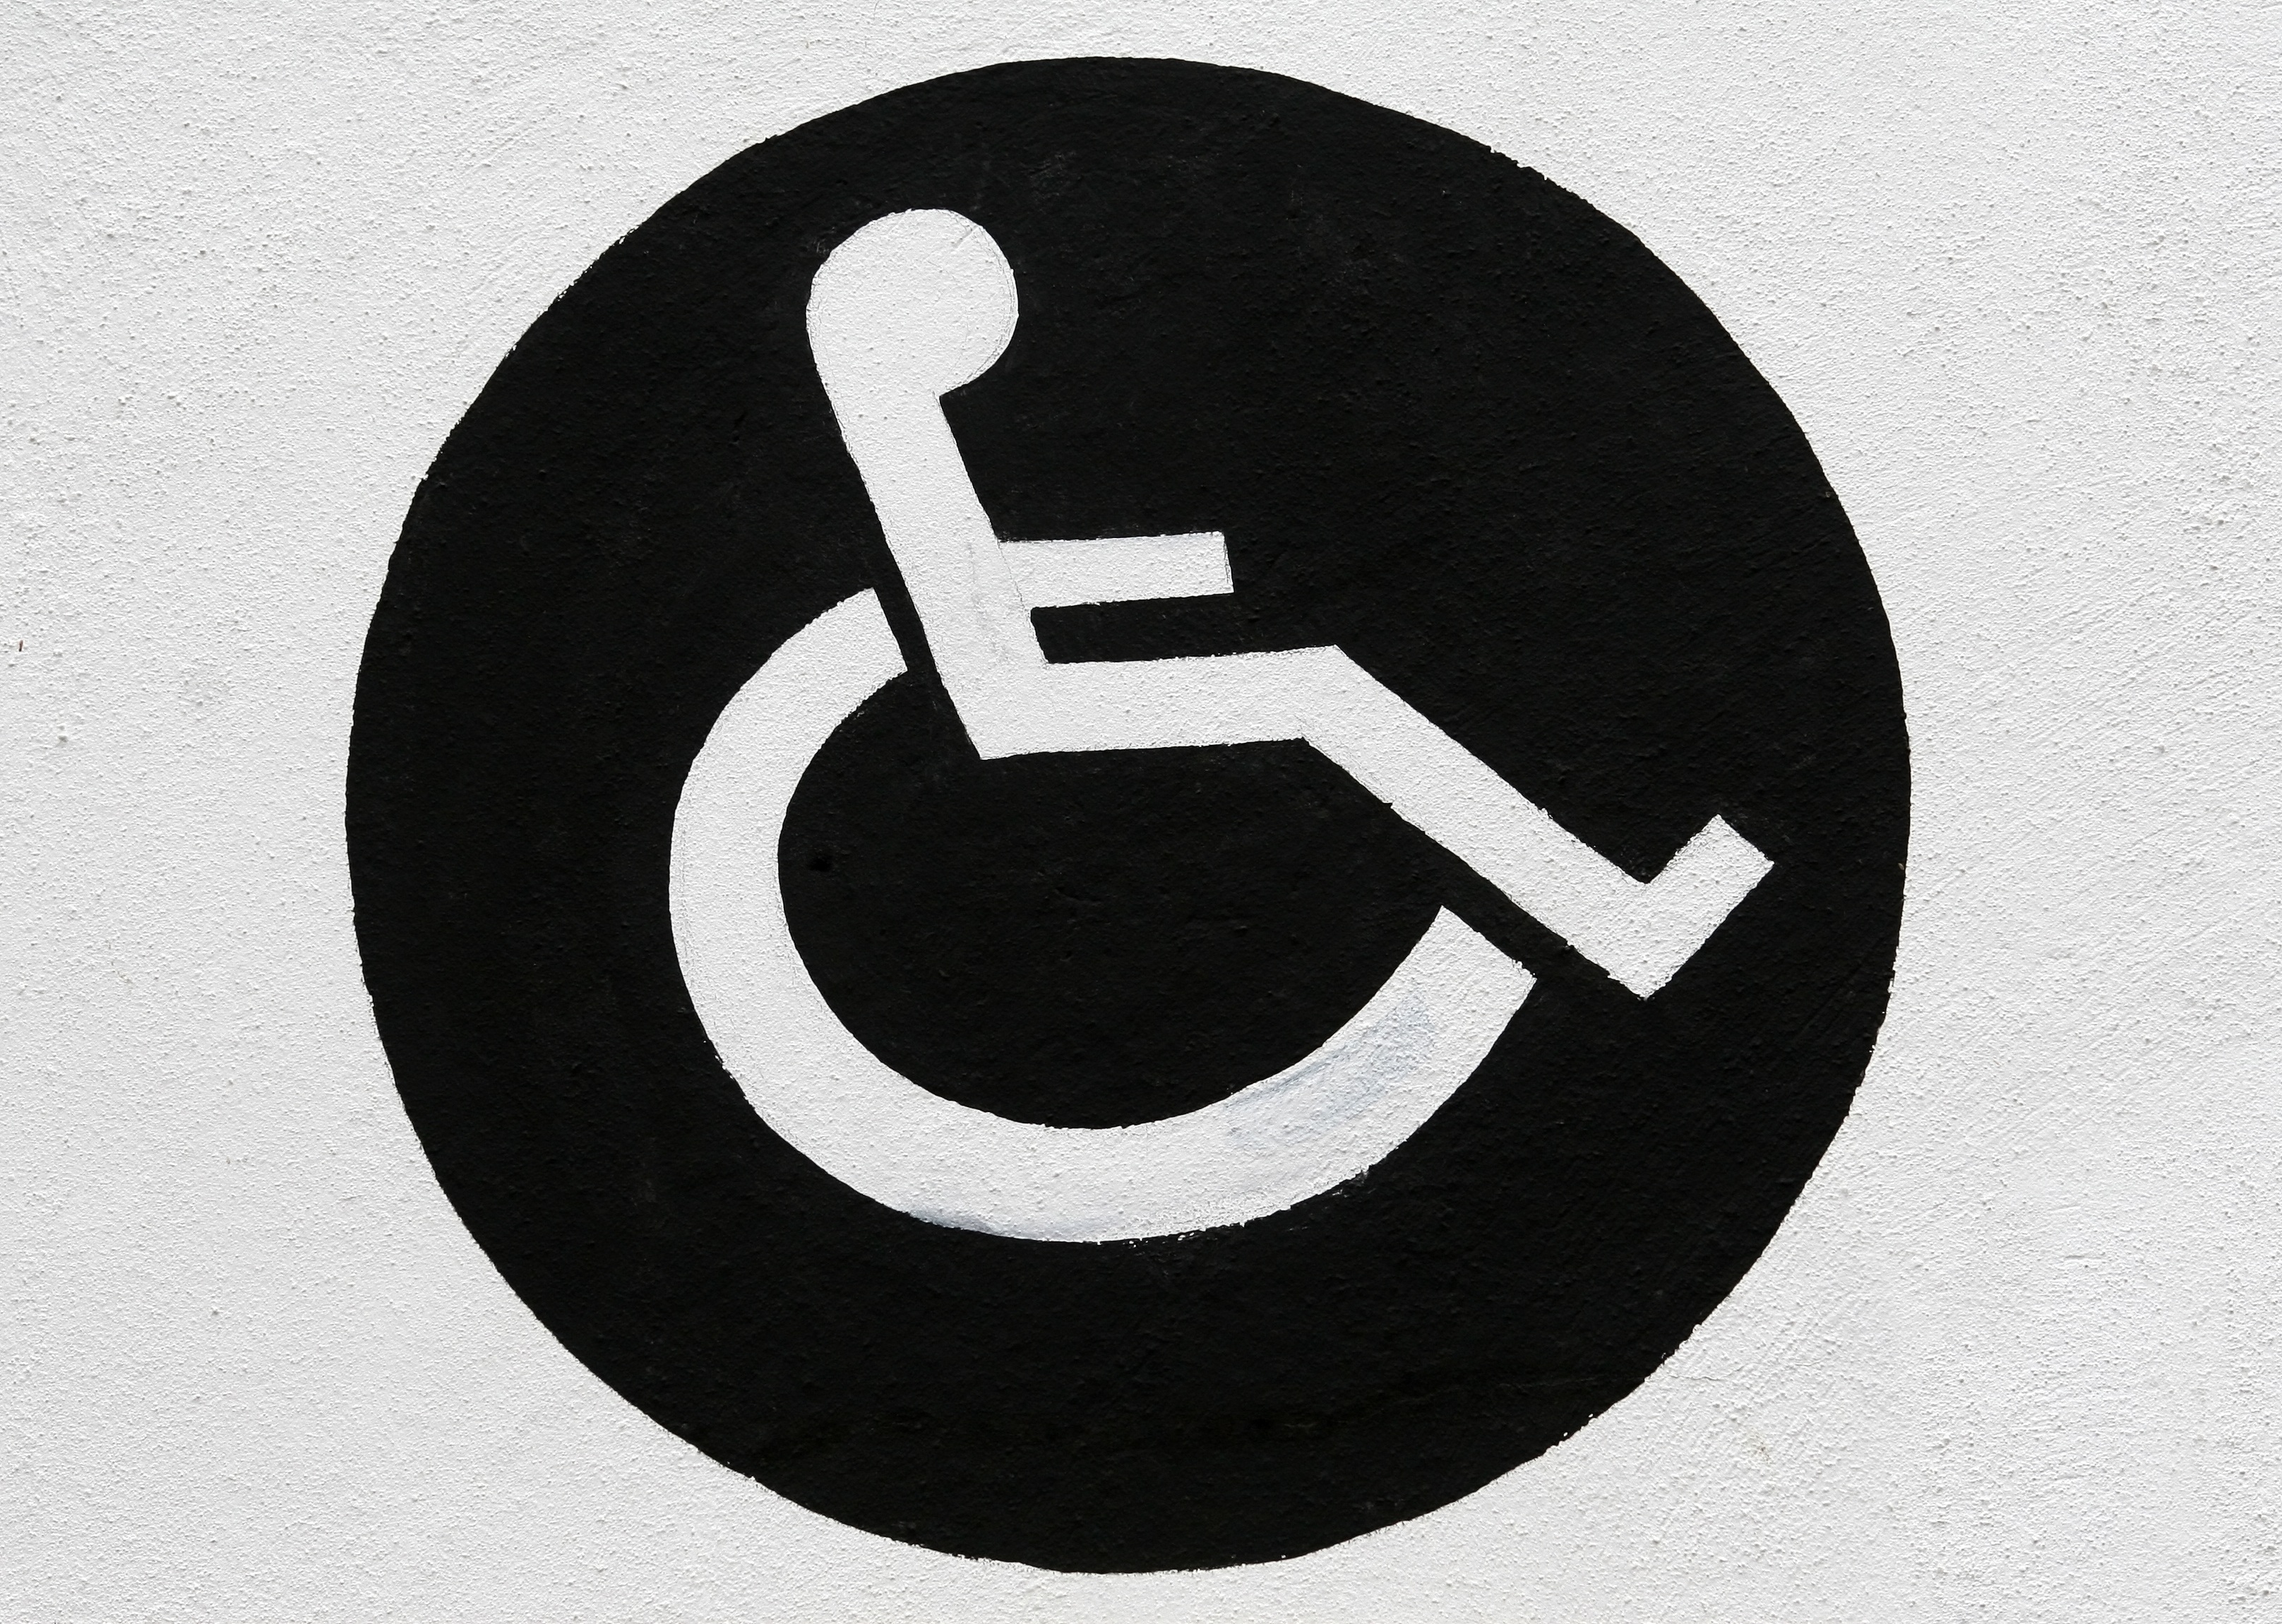
person, white, car, wheel, chair, seat, number, building, parking, isolated, sign, vehicle, symbol, park, office, care, black, medicine, circle, life, button, brand, help, font, background, illustration, logo, wheelchair, hospital, universal, armchair, law, icon, clipart, trademark, shape, doctor, access, handicap, handicapped, rights, equality, reserved, injury, medical, sick, disabled, patient, disability, accessible, clip art, minority, invalid, enforce, house numbering, disable